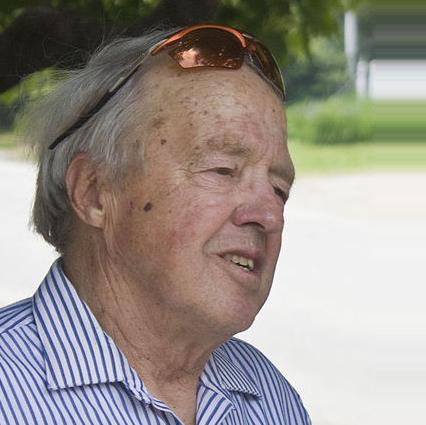
Age: 80